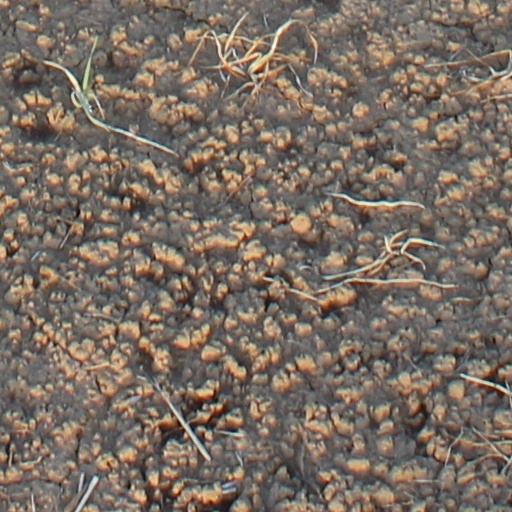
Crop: wheat